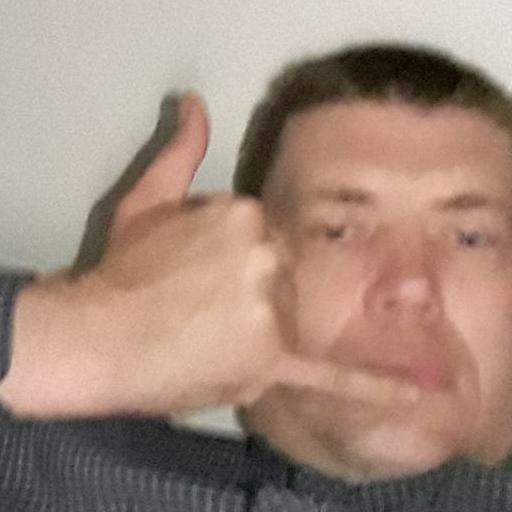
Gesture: call